Bon Air Presbyterian Church

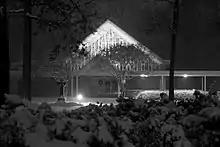
Celtic cross on Bon Air Presbyterian Church lawn during snow storm at night.

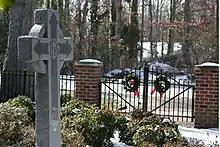
Celtic cross in BAPC memorial garden during Advent and Christmas

On Palm Sunday in 1963, the Bon Air Presbyterian Church held its first service in their new church, and the little original Presbyterian chapel became the place of worship for the Bon Air Christian Church. By 1995, the new Bon Air Presbyterian Church building was expanded to include a larger sanctuary, fellowship hall, kitchen, classrooms, and a redesigned roof that covered all of the church’s additions. In 2018 a lengthy architectural renovation and updating to make the building safer and more handicapped-accessible was completed. Improvements included adding Wi-Fi and updating audio-visual projectors, screens, and sound systems.